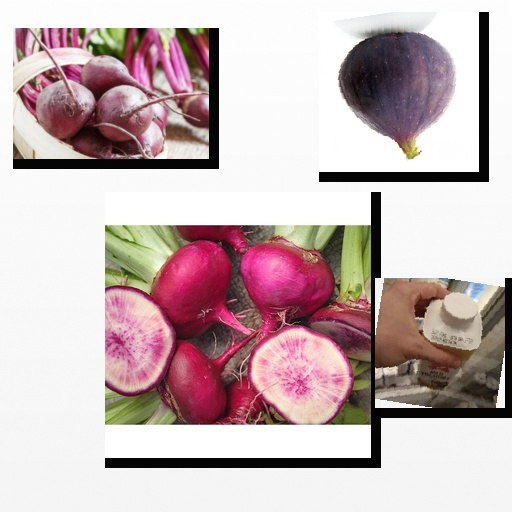
Food items: fig, beetroot, turnip, yoghurt